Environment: real
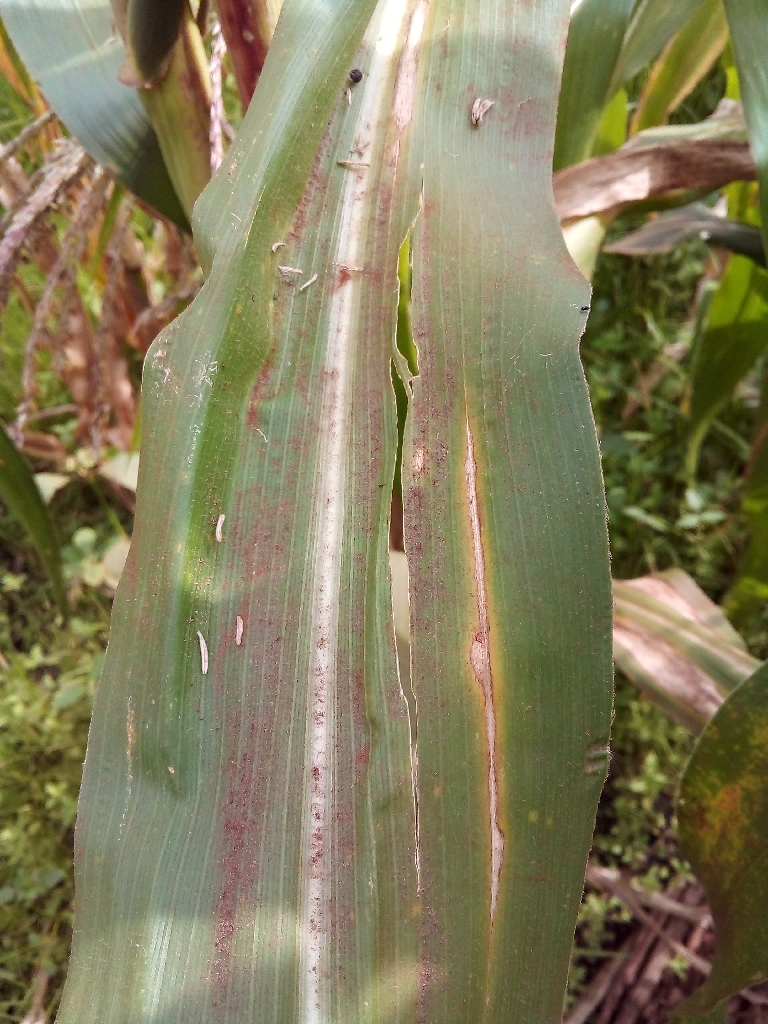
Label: northern_corn_leaf_blight